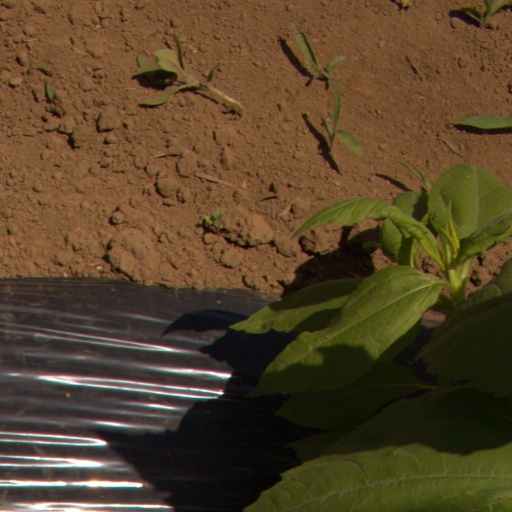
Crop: Jerusalem artichoke